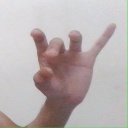
अक्षर: ओ